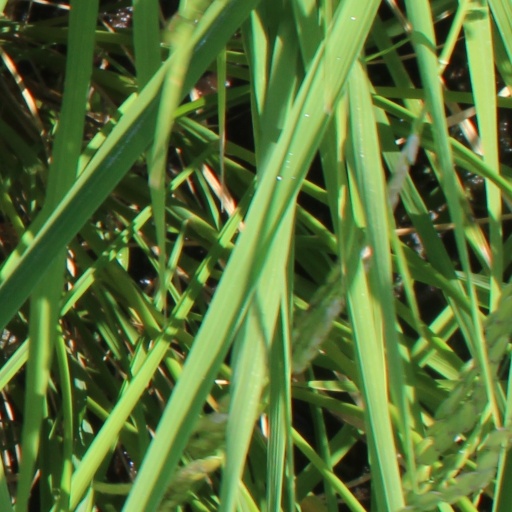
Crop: rice